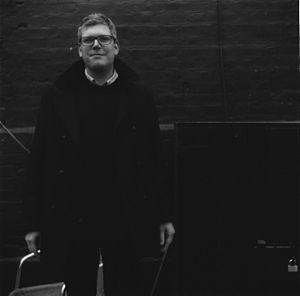
Antoine Chessex est un compositeur, saxophoniste, performeur et musicien expérimental.